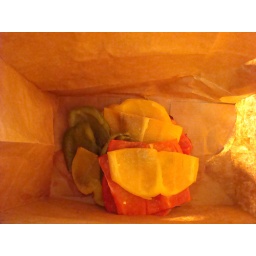
Set them in the paper bag skin side down....